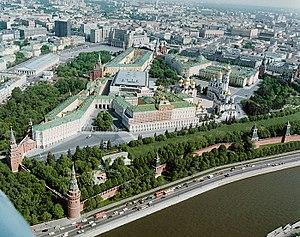
Cet article recense les sites inscrits au patrimoine mondial en Russie.
Aloisio da Milano, ou Alosius de Carezano, ou encore Aleviz Friazin, ou, ou encore en russe : Lamberti da Montiniana, était un architecte italien de la renaissance. Il travailla en Russie d'où lui vient son surnom Friazine.
La Vengeance du Kremlin est le deux-centième et dernier roman de la série SAS. Écrit par Gérard de Villiers, le roman est paru en 2013 aux Éditions Gérard de Villiers. Comme tous les SAS parus au cours des années 2010, le roman a été édité lors de sa sortie à 200 000 exemplaires en France.
Le kremlin de Moscou, souvent appelé simplement le Kremlin, est une forteresse située au cœur de Moscou, capitale de la Russie.
Moscou est la capitale de la Russie et compte environ douze millions six cent mille habitants intra muros sur une superficie de 2 510 km² ce qui en fait la ville la plus peuplée à la fois du pays et d'Europe. Sur le plan administratif Moscou fait partie du district fédéral central et a le statut de ville d'importance fédérale qui lui donne le même niveau d'autonomie que les autres sujets de la Russie. Elle est quasiment enclavée dans l'oblast de Moscou, mais en est administrativement indépendante. Ses habitants sont les Moscovites. Moscou se situe dans la partie européenne de la Russie au milieu d'une région de plaine. Sa latitude élevée lui vaut un climat froid et continental. Le Kremlin, son cœur historique, est édifié sur une colline qui domine la rive gauche de la rivière Moskova.